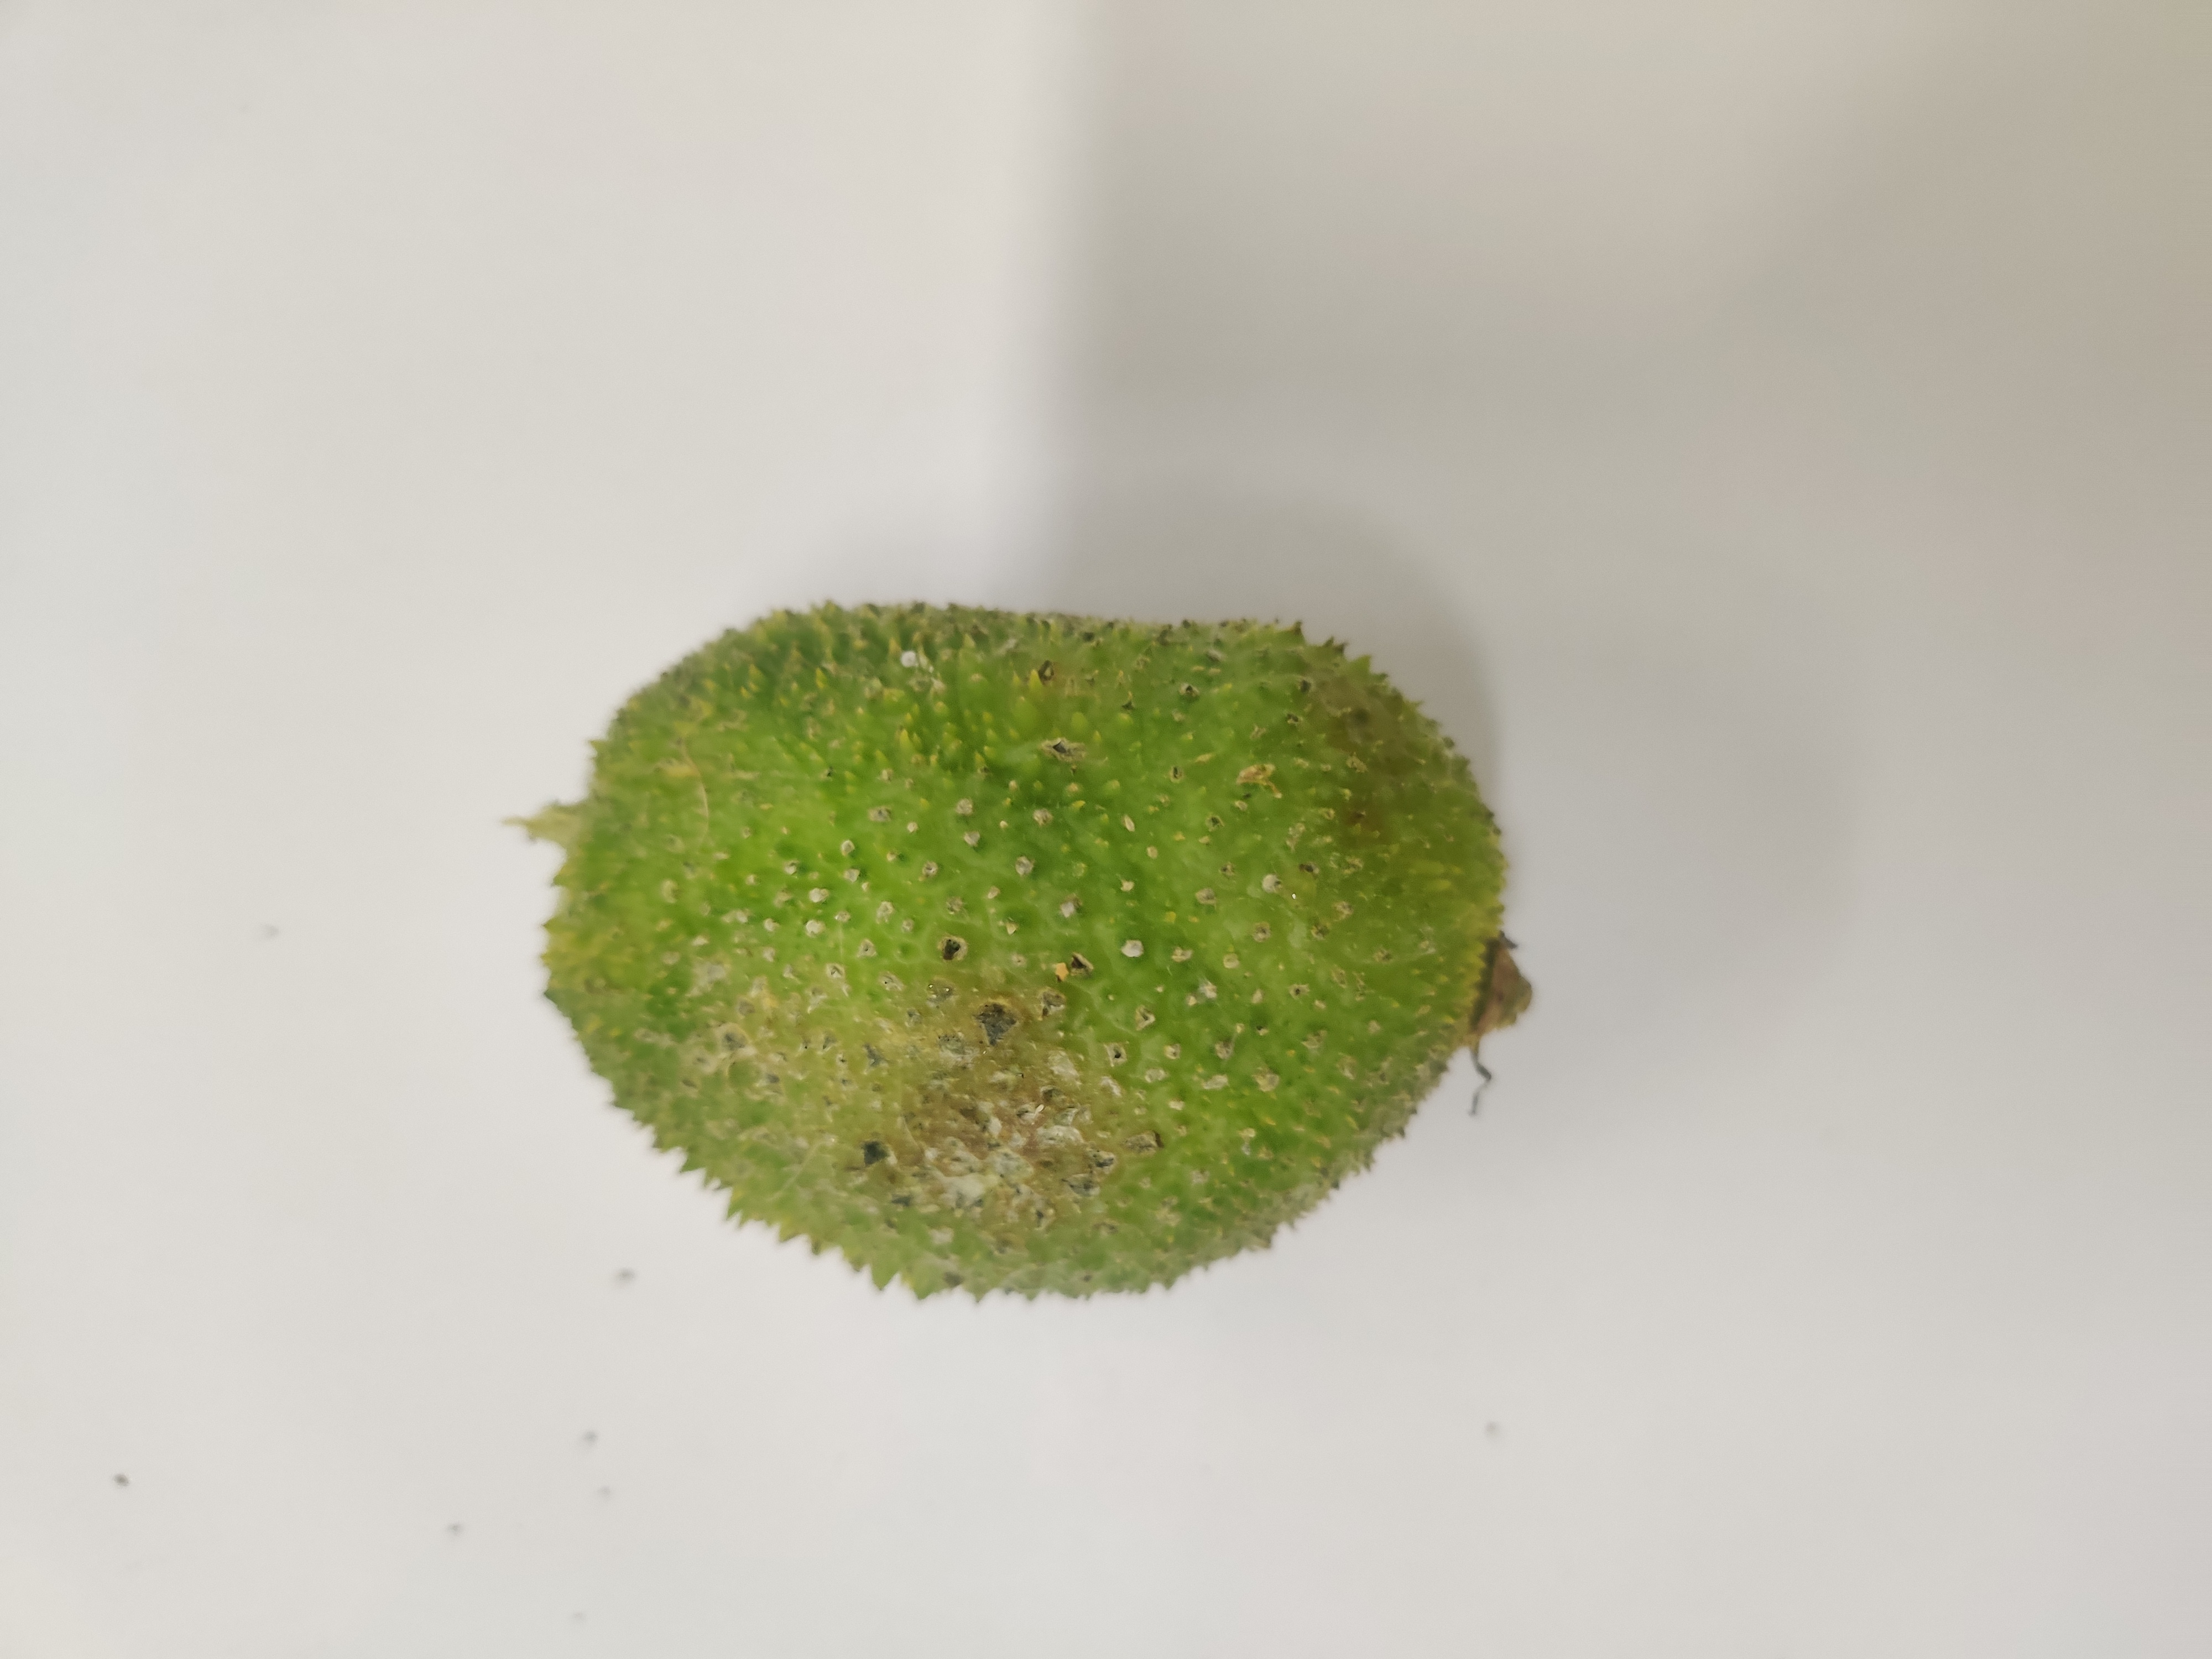
Crop: Spiny Gourd
Condition: Severely Damaged